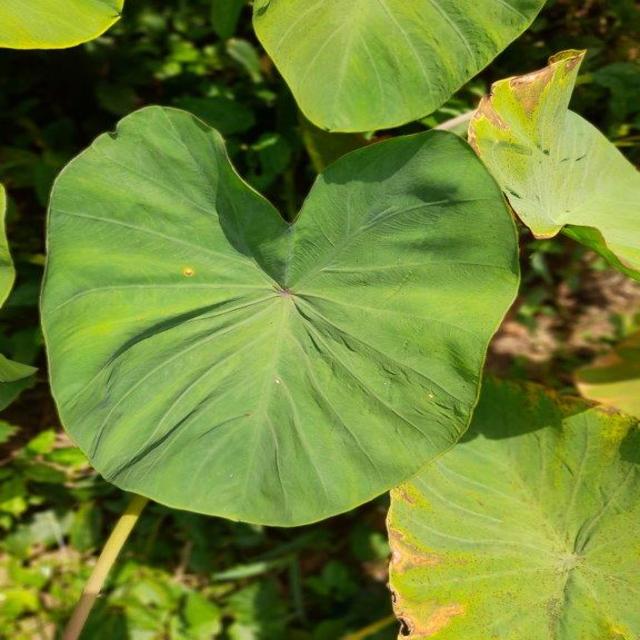
Label: Healthy